Vanessa Amorosi

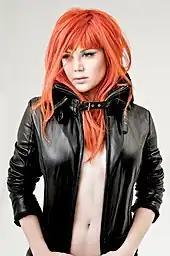
Amorosi in 2011

In September 2010, Amorosi revealed on her official Twitter account she was back in the studio again with MachoPsycho in London. In October 2010, she wrote to her mailing list announcing she was writing and recording in Los Angeles for her new studio album, which is described to "push boundaries" and "may even shock people".